Fauci (film)

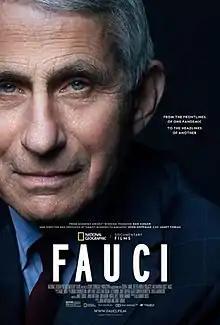
Theatrical release poster

Fauci is a 2021 American documentary film, directed and produced by John Hoffman and Janet Tobias, and produced by Alexandra Moss. It follows the life and career of Anthony Fauci. Liz Garbus serves as an executive producer under her Story Syndicate banner.